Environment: real
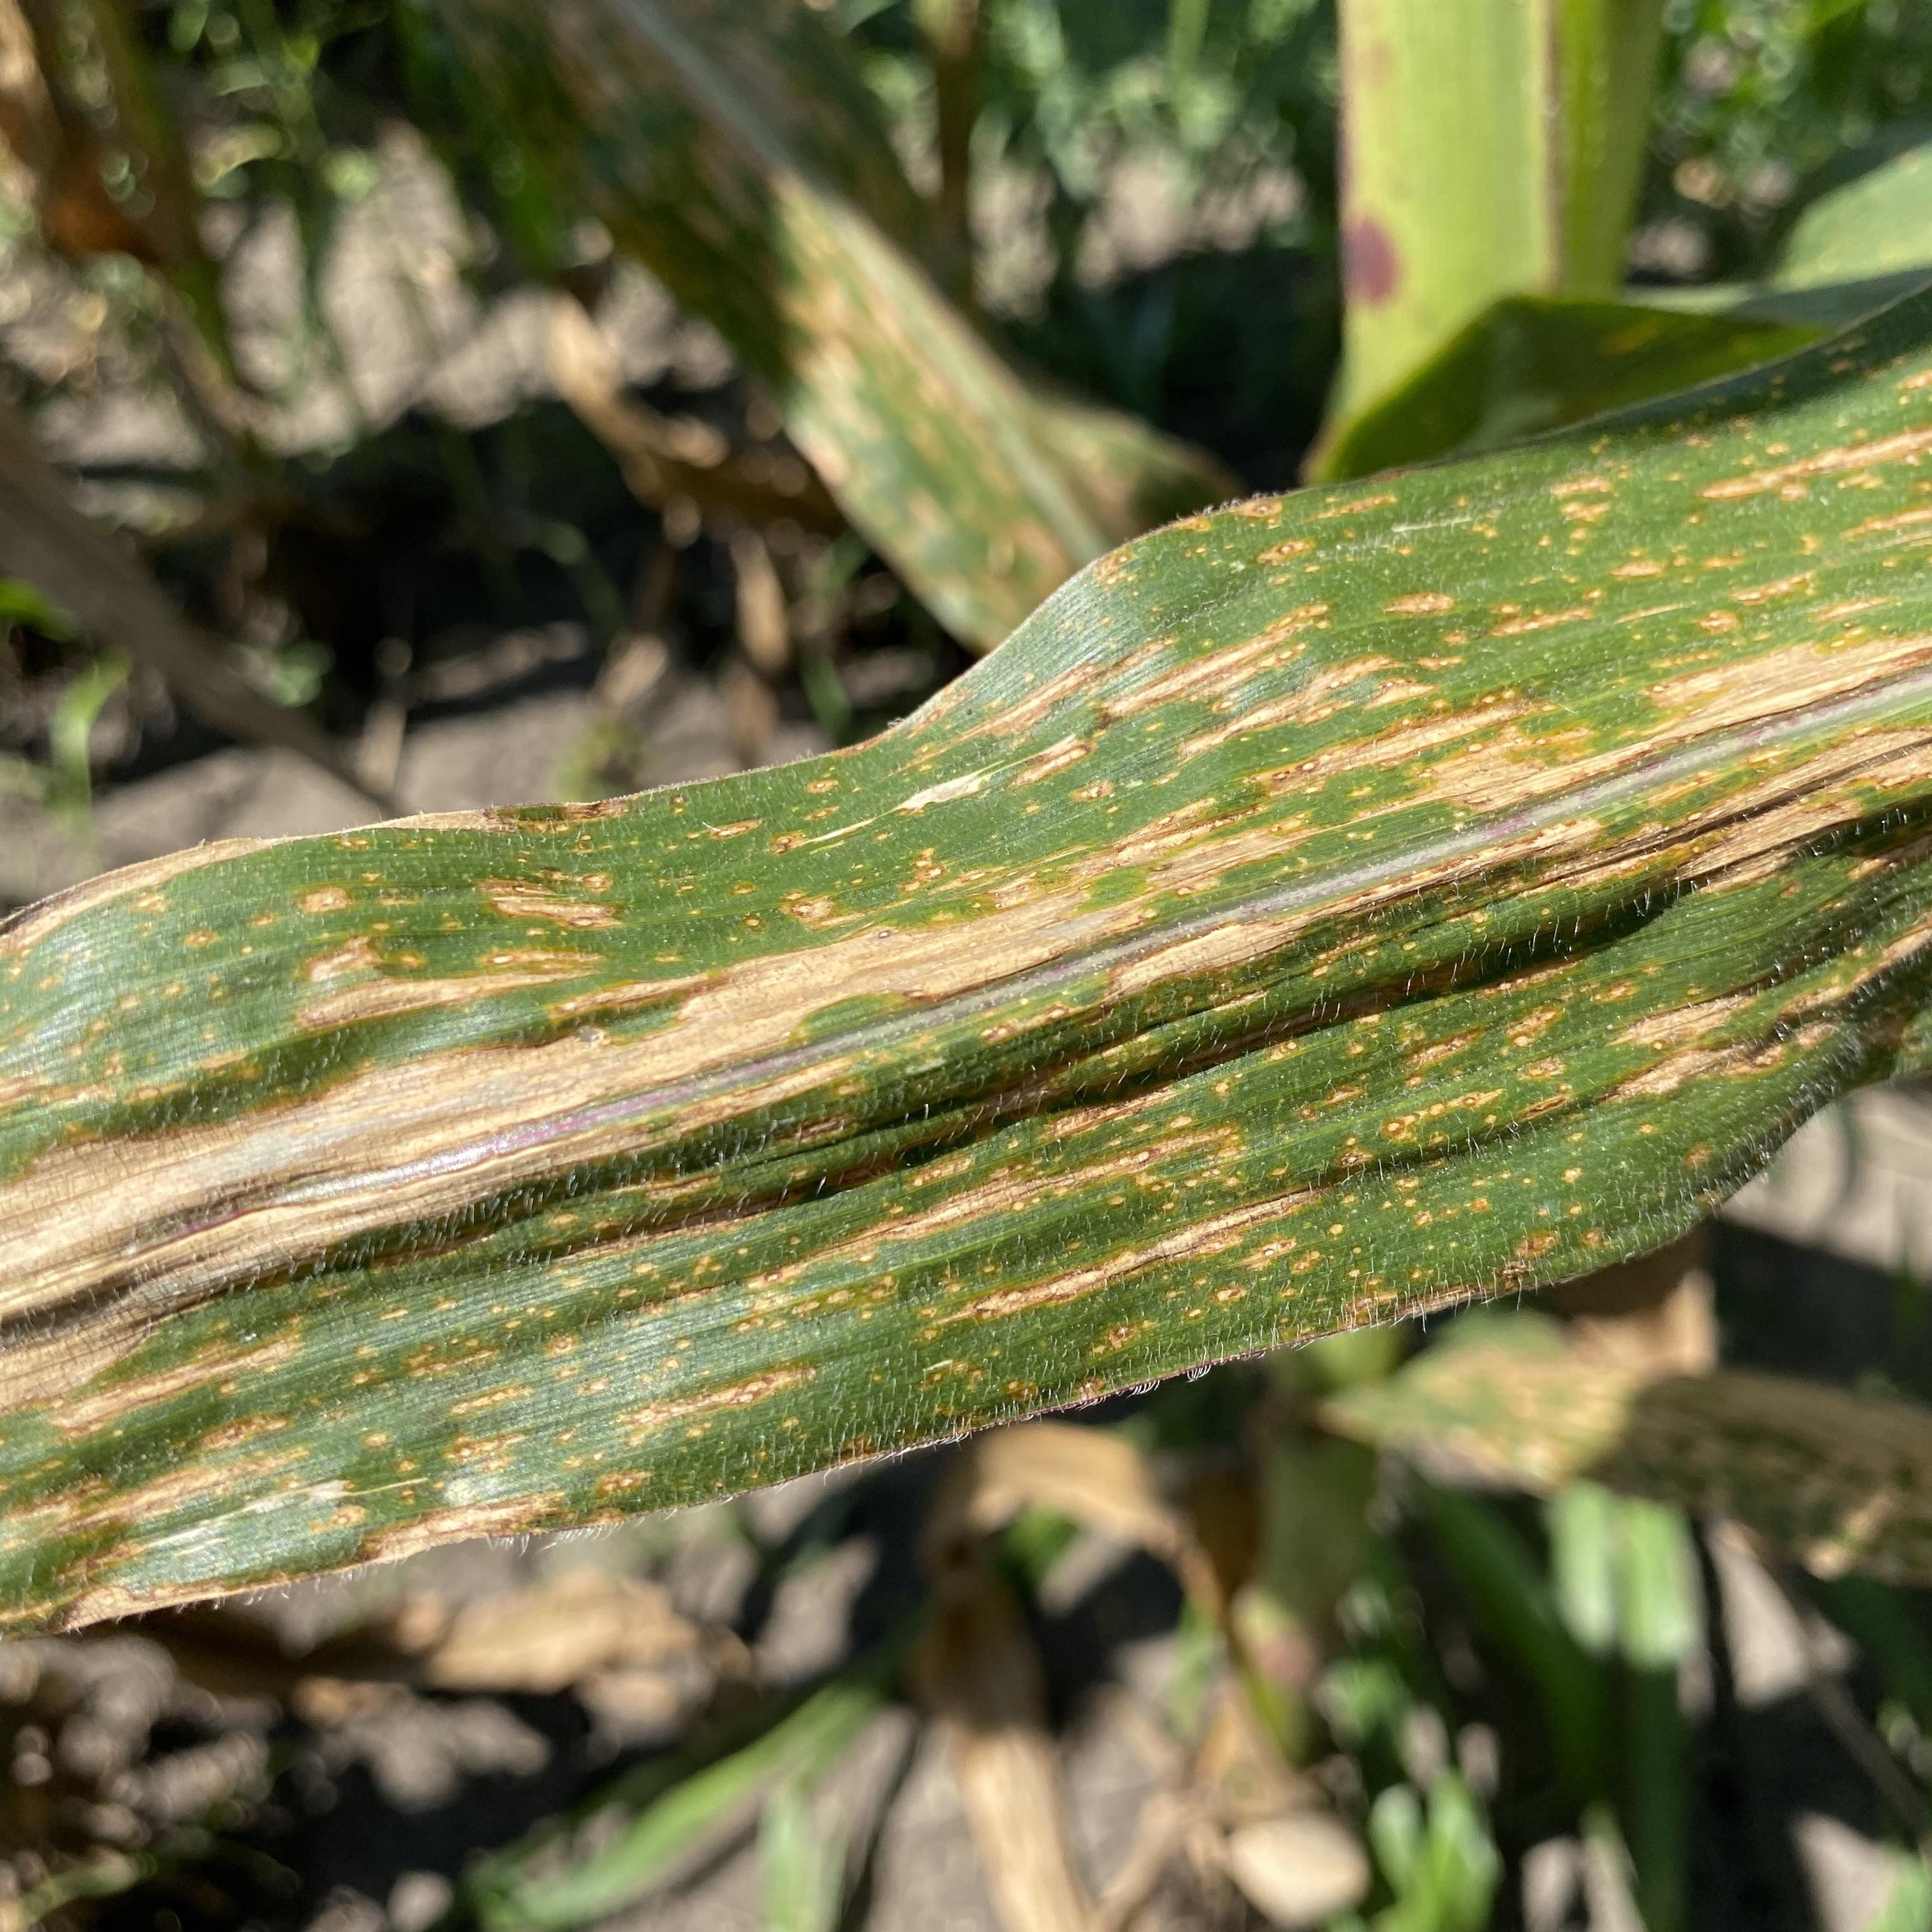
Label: gray_leaf_spot